Kimberly Dos Ramos

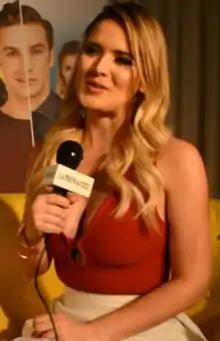
Dos Ramos in an interview for "¿Quién es quién?" in 2016

Kimberly Dos Ramos de Sousa (born April 15, 1992) is a Venezuelan actress. She is best known for her portrayal of Matilda Román in Nickelodeon's "Grachi". She started her career in commercials and promotions for the Venezuelan television station Radio Caracas Television (RCTV). Dos Ramos played supporting roles in telenovelas produced by Venevisión and RCTV International, until she later gained recognition for her starring roles in successful telenovelas of Telemundo and Televisa.